How to Avoid Huge Ships

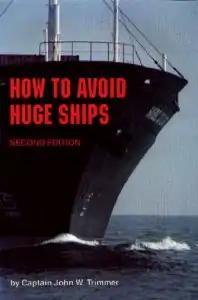

How to Avoid Huge Ships is a 1982 book by Captain John W. Trimmer, a Master Mariner and Seattle harbor pilot. The first edition was self-published from Trimmer's home in Seattle, and carried the subtitle "Or: I Never Met a Ship I Liked". It is a maritime operations guidance book, but also attracted some attention due to its title, which some found to be unusual, incongruous, and humorous.